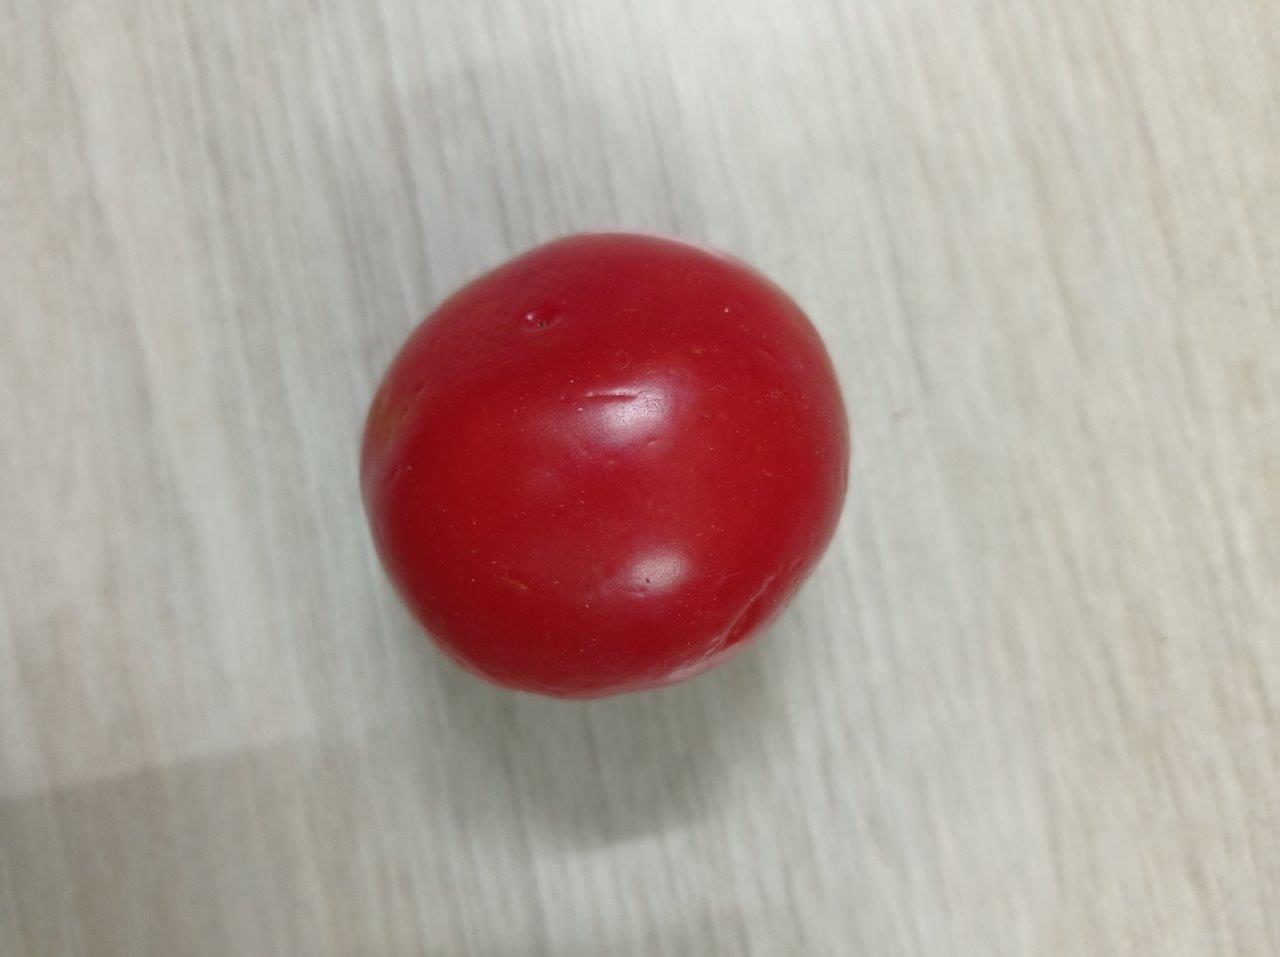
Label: Fresh